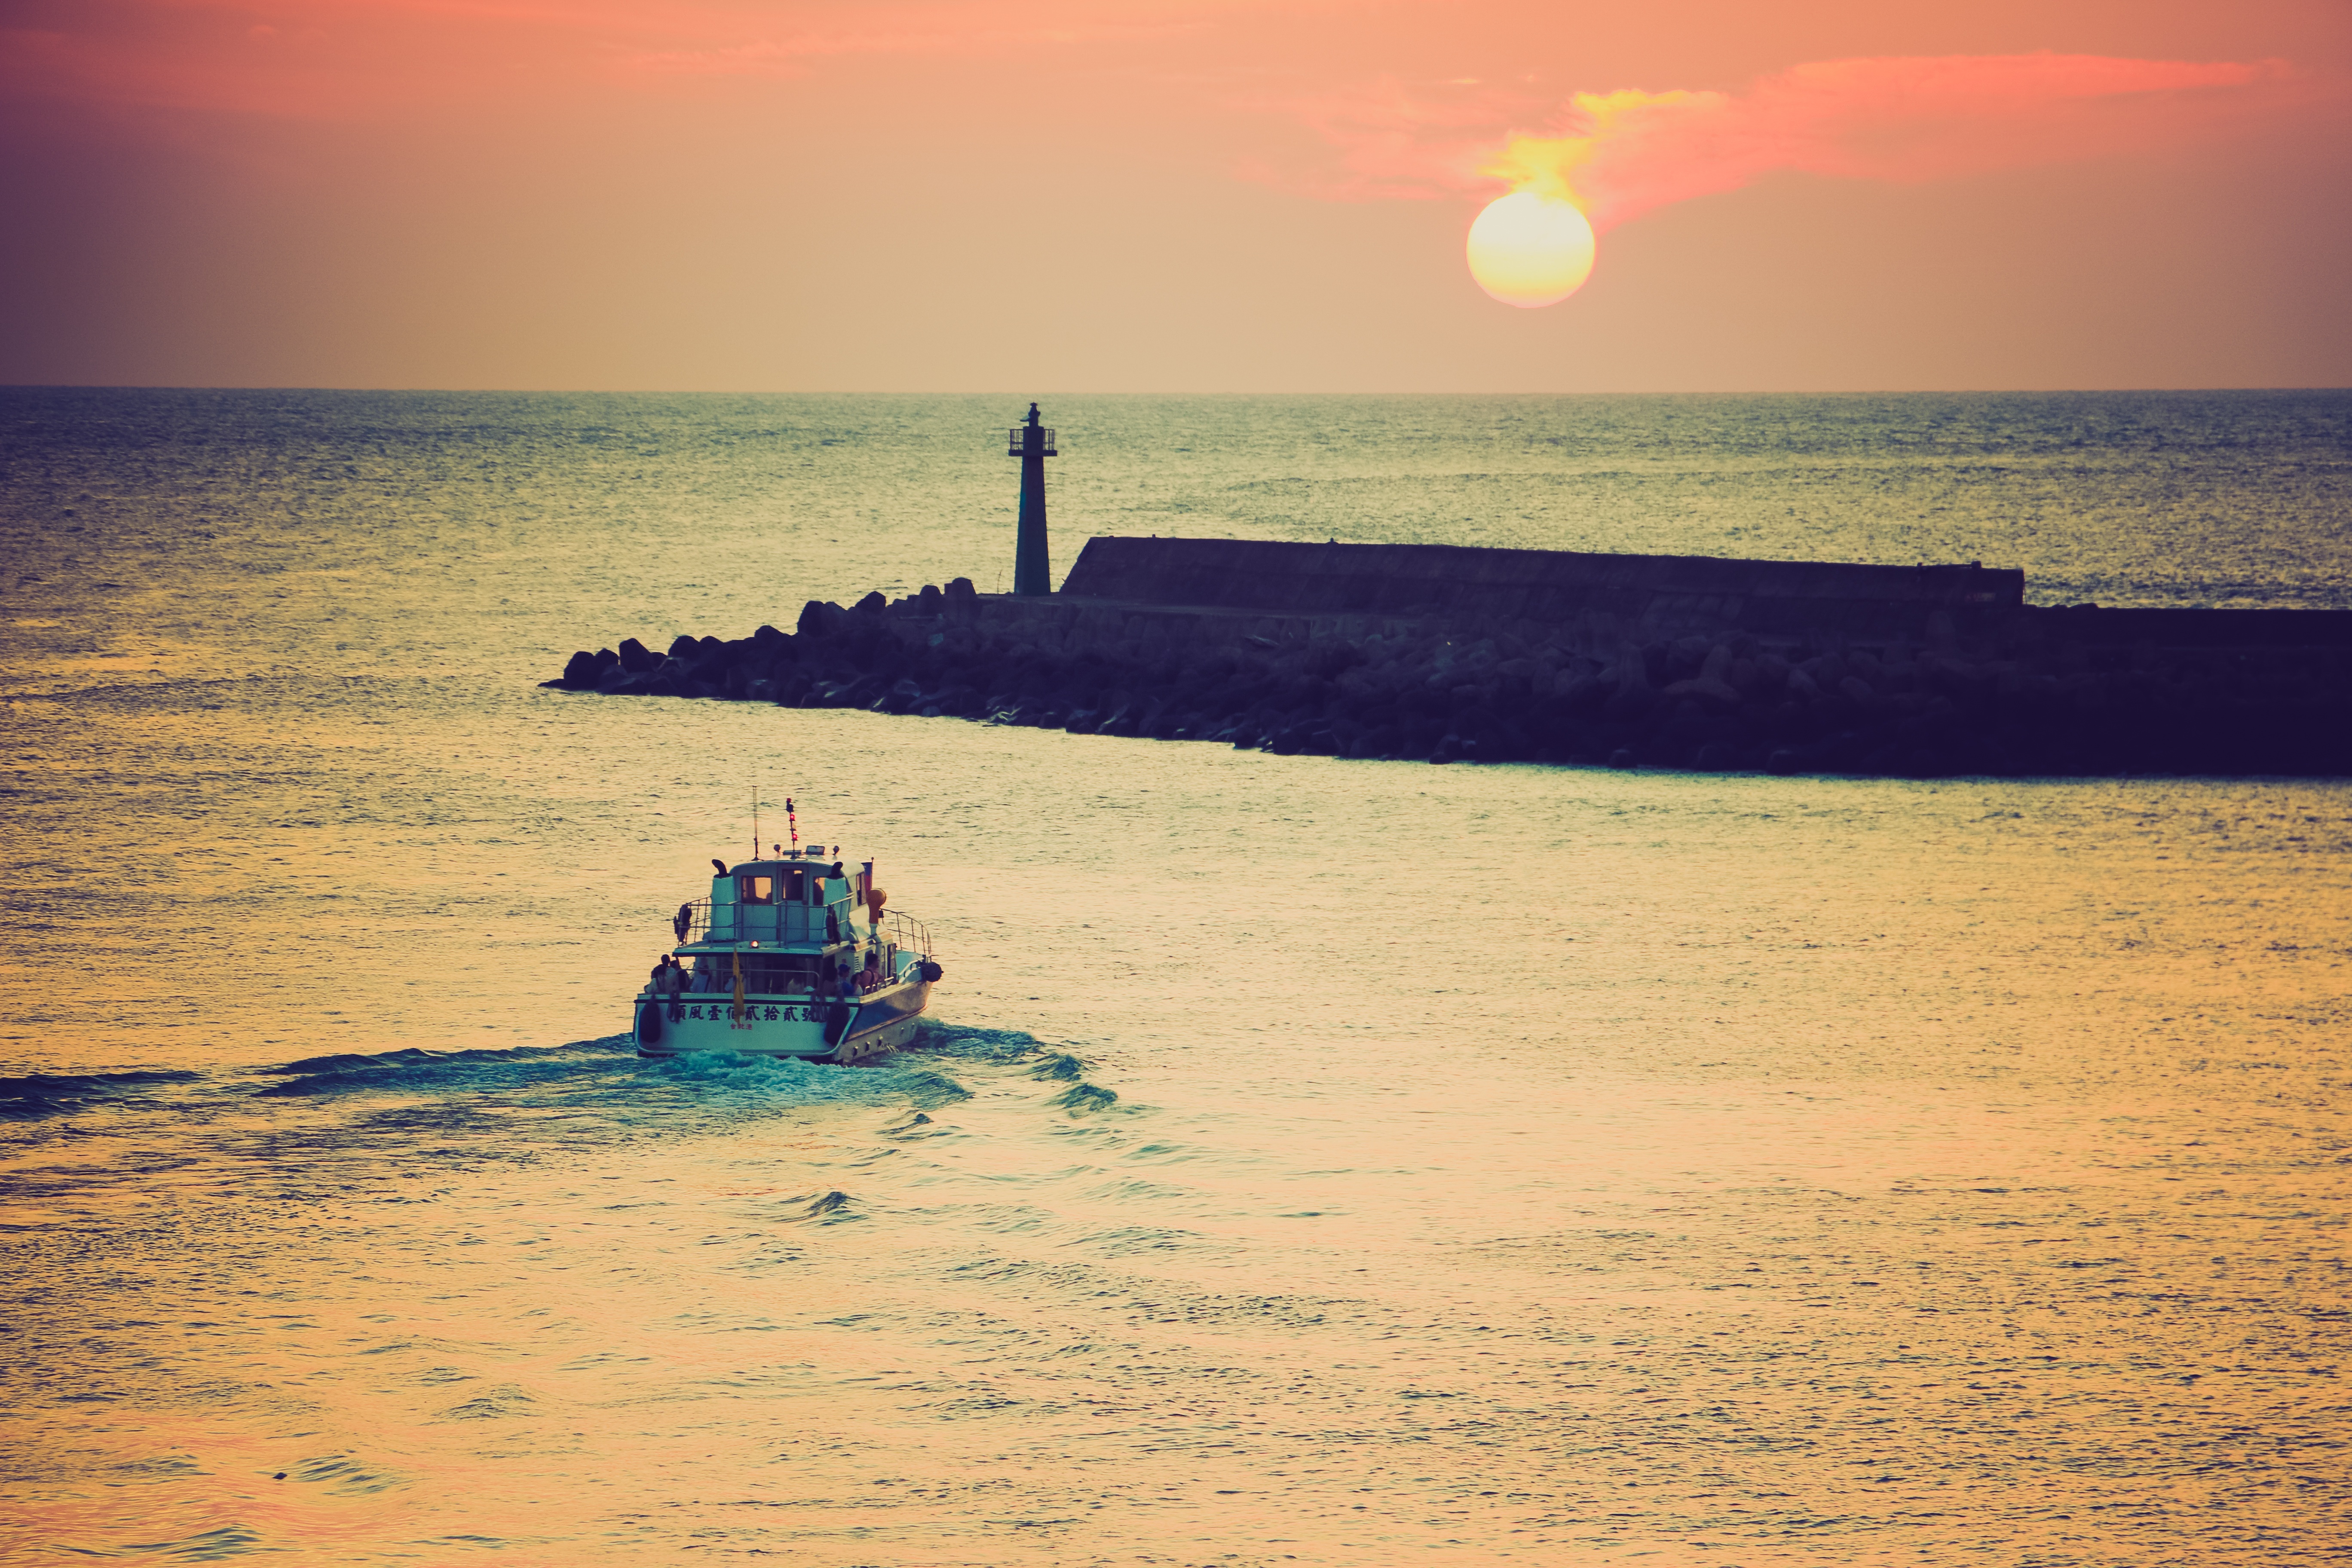
beach, landscape, sea, coast, water, sand, ocean, horizon, cloud, sun, sunrise, sunset, boat, morning, shore, wave, dawn, ship, travel, dusk, transportation, transport, evening, reflection, vessel, tower, yacht, bay, island, sail boat, body of water, sail, marine, sailing ship, wind wave